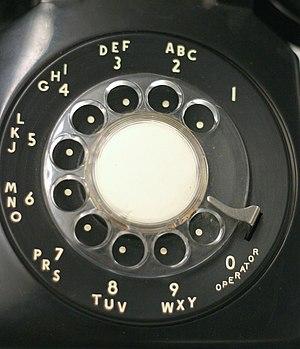
Le cadran d'un téléphone fait partie des organes de signalisation. Son rôle est de composer le numéro de téléphone.